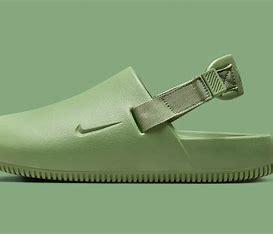
Brand: Nike
Model: Calm